Describe the emotion expressed in this image:  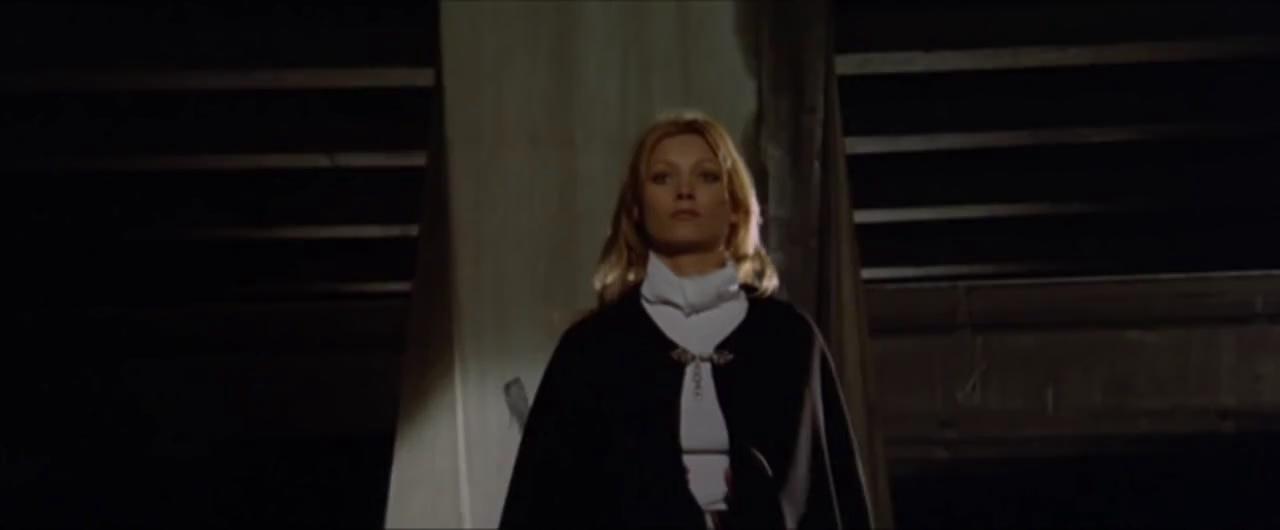
This person displays Suffering, valence and arousal with high intensity.